Ross Powers

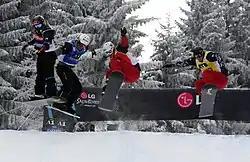
Maximilian Stark, Alberto Schiavon, Nick Baumgartner, Ross Powers

He regularly competes in such events as the US and European Opens of Snowboarding, the Vans Triple Crown (now known simply as the Vans Cup), and the X-Games. During the 2004/2005 season, Ross won the Mt. Bachelor Grand Prix event and went on to be the overall champion for the series.